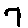
Label: 7